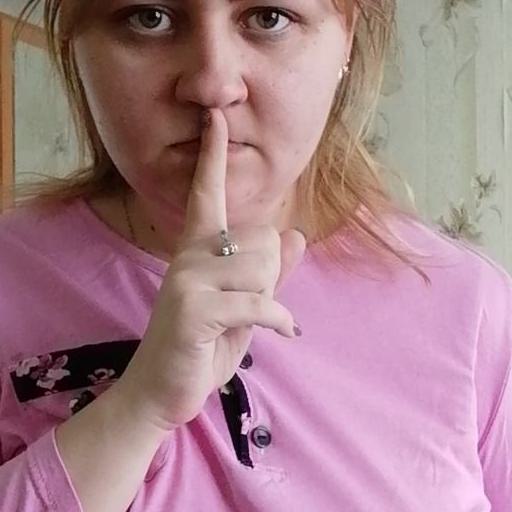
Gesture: mute